Tone cluster

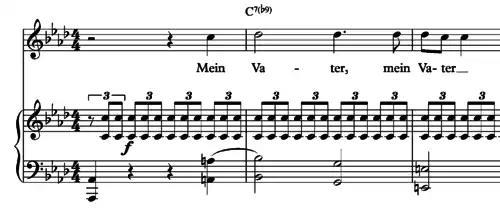
Extract from Schubert's "Erlkönig"

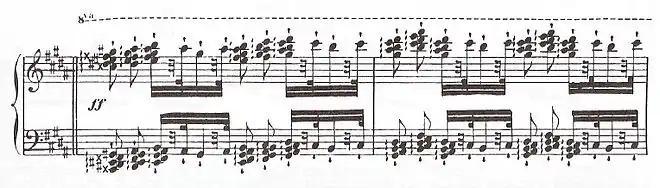
Extract from Alkan's "Les diablotins", Op. 63, no. 45, featuring tone clustersFile:Diablotins.mid

or the collisions that result from the interaction of multiple lines "locked together in suspensions" in Bach's "The Musical Offering":